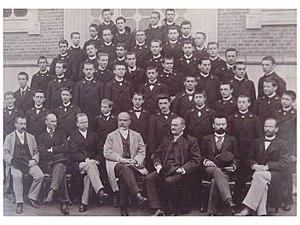
Photo de groupe Ecole Normale d'Orléans 1898
Pierre Germain Clairin Estienne, né à Six-Fours-les-Plages dans le Var le 21 février 1855 et mort le 21 janvier 1907 à Aix-en-Provence dans les Bouches-du-Rhône, est un auteur et pédagogue français.